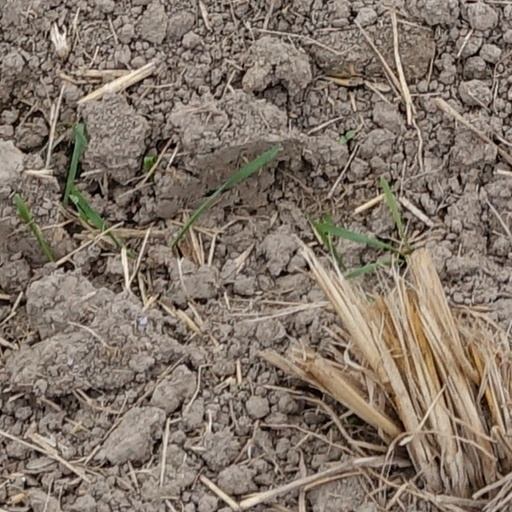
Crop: wheat